Keisuke Kuwata

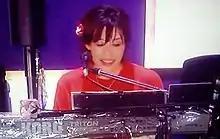
Yuko Hara on keyboards during the Southern All Stars' 30th Anniversary concert

Kuwata plays guitar, bass, drums and keyboards. For one album, "Suteki Na Mirai Wo Mite Hoshii" (素敵な未来を見て欲しい), Kuwata played every musical instrument and recorded the entire album himself.